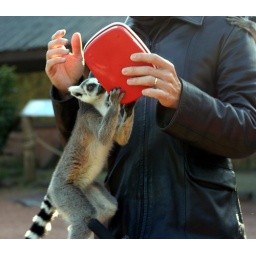
Let mee see whatz in yur red box